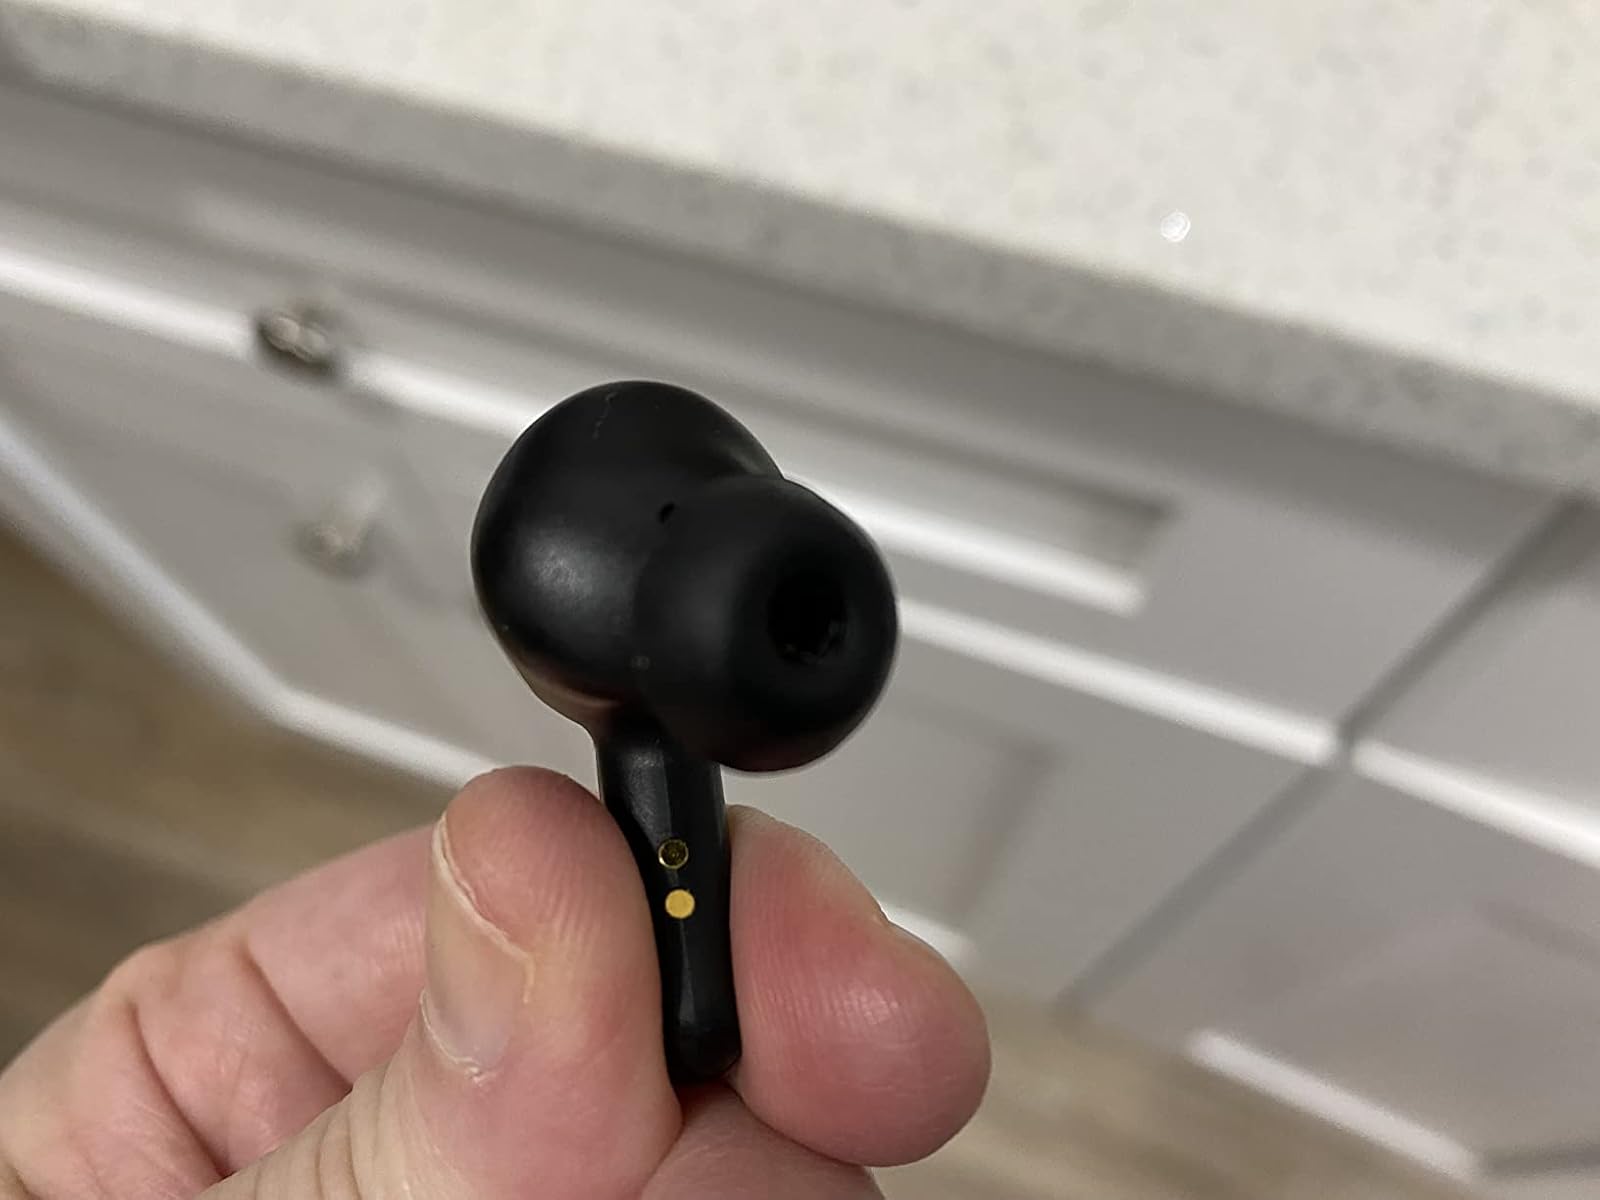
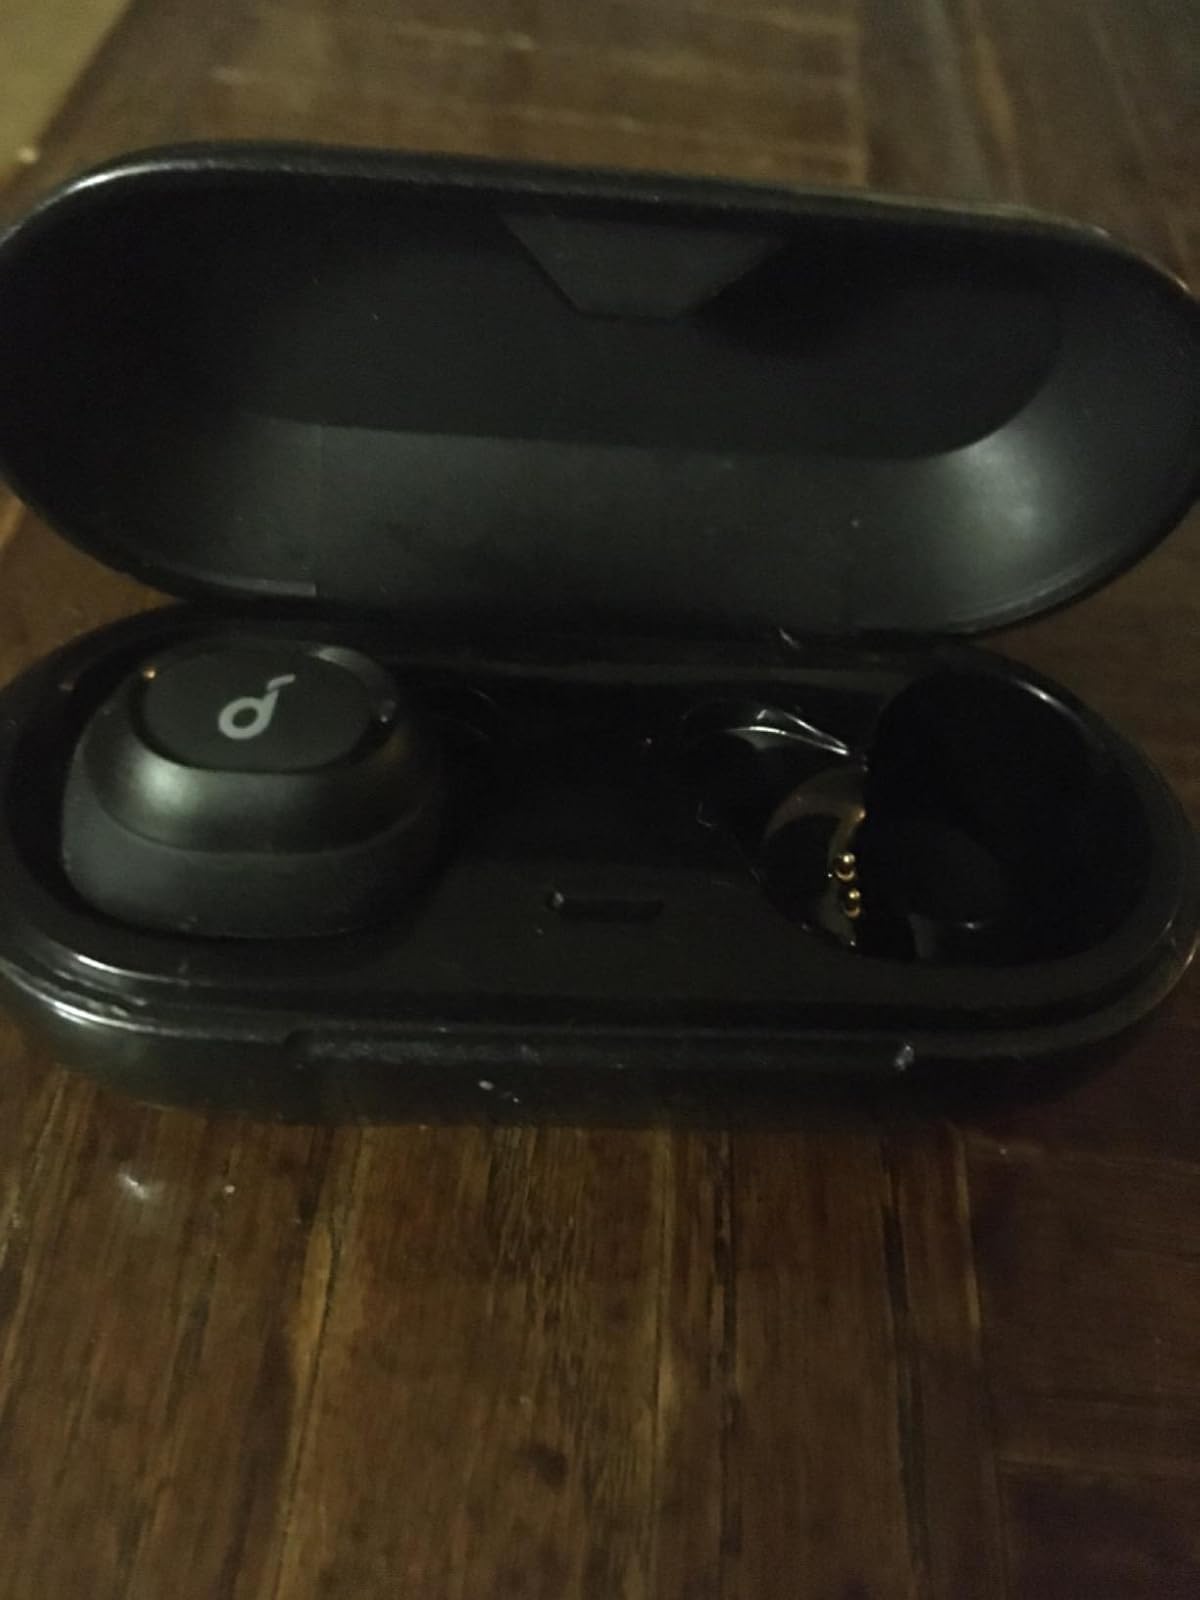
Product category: earbuds
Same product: no